Politics of the United States

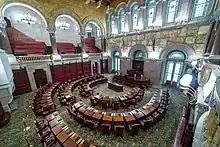
New York State Senate chamber

State governments have the power to make laws on all subjects that are not granted to the federal government nor denied to the states in the U.S. Constitution. These include education, family law, contract law, and most crimes. Unlike the federal government, which only has those powers granted to it in the Constitution, a state government has inherent powers allowing it to act unless limited by a provision of the state or national constitution.